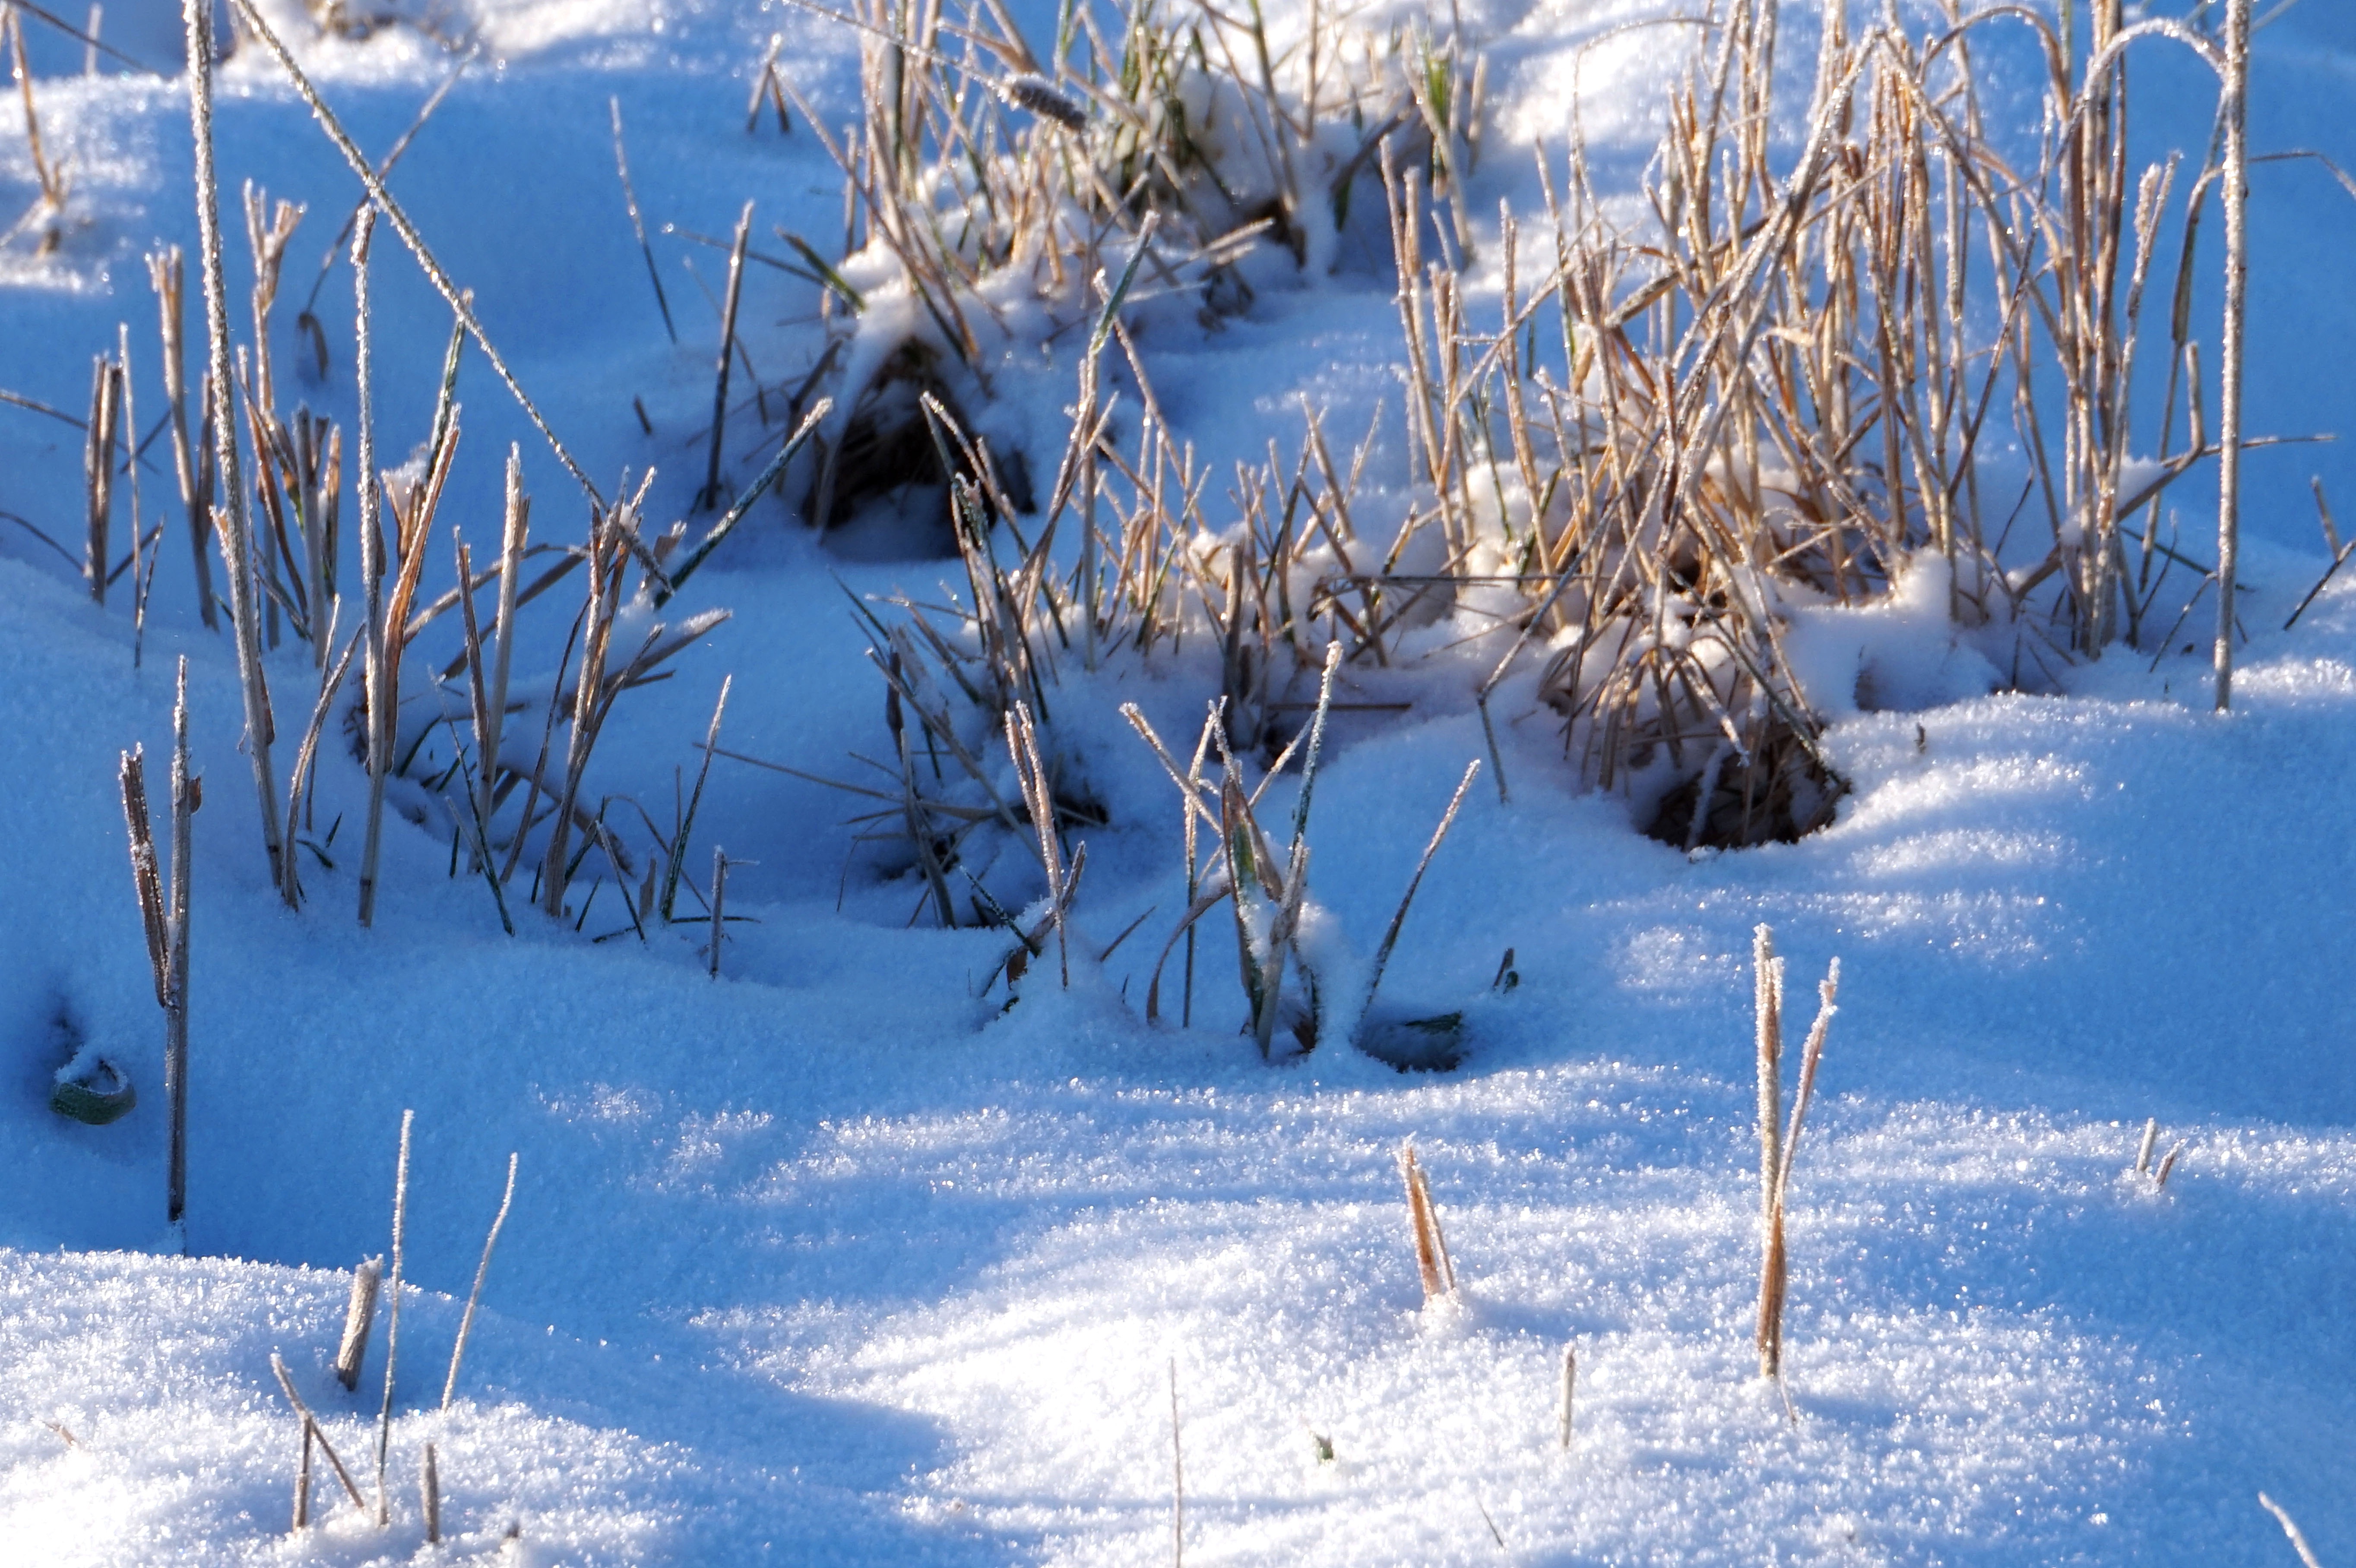
branch, snow, cold, winter, frost, weather, season, footwear, crystal, piste, go, freezing, snow landscape